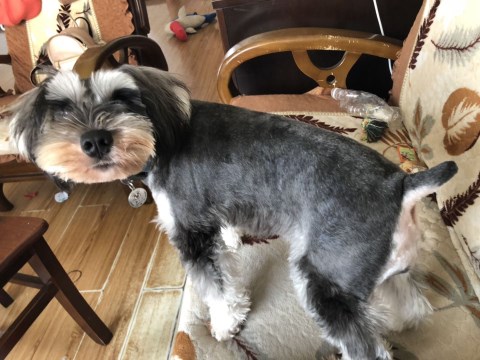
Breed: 2342-n000102-miniature_schnauzer